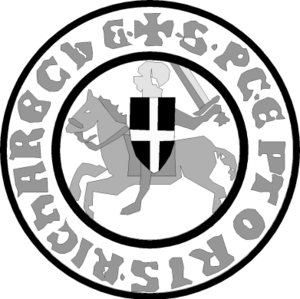
La Commanderie de Richerenches est une commanderie hospitalière anciennement templière du XIIᵉ siècle maintenant en ruine.